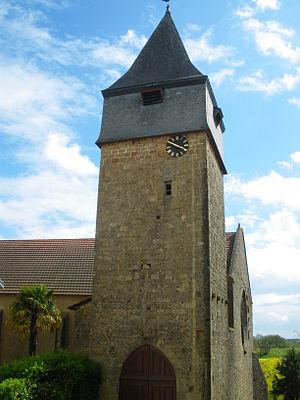
Bassoues est une commune française située dans le département du Gers, en région Occitanie.